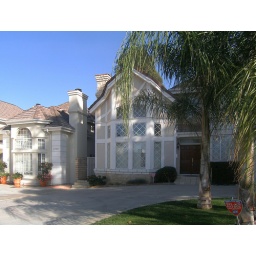
Houses by the river in Studio City. The median price for a house in Studio City is $1,150,000.